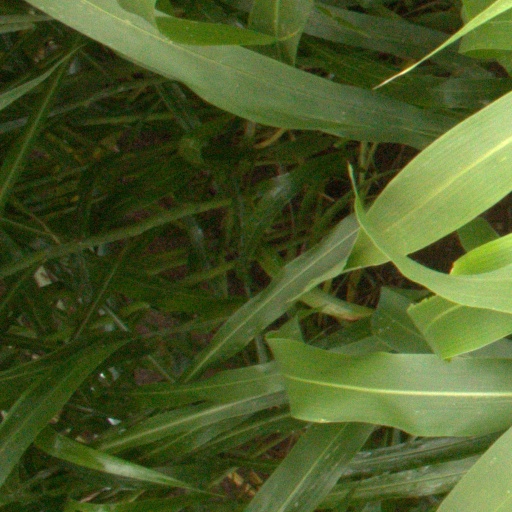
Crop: sorghum